Argonne Tandem Linear Accelerator System

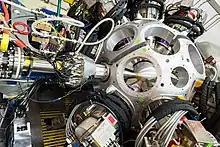
The GRETINA Gamma Ray Detector mounted on the ATLAS beamline

The Argonne Tandem Linac Accelerator System (ATLAS) is a U.S. Department of Energy scientific user facility at Argonne National Laboratory. ATLAS is the first superconducting linear accelerator (linac) for heavy ions at energies in the vicinity of the Coulomb barrier and is open to scientists from all over the world.